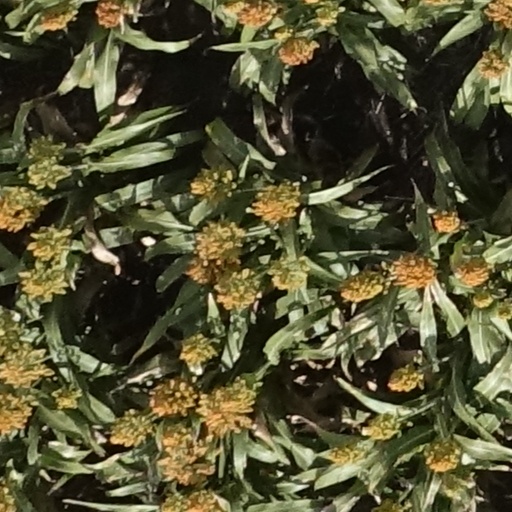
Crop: sorghum